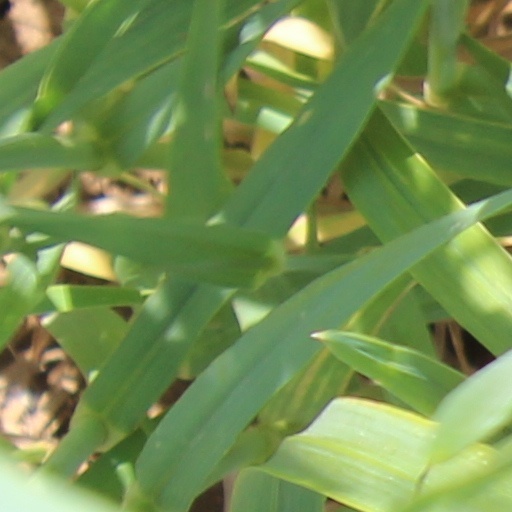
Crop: wheat